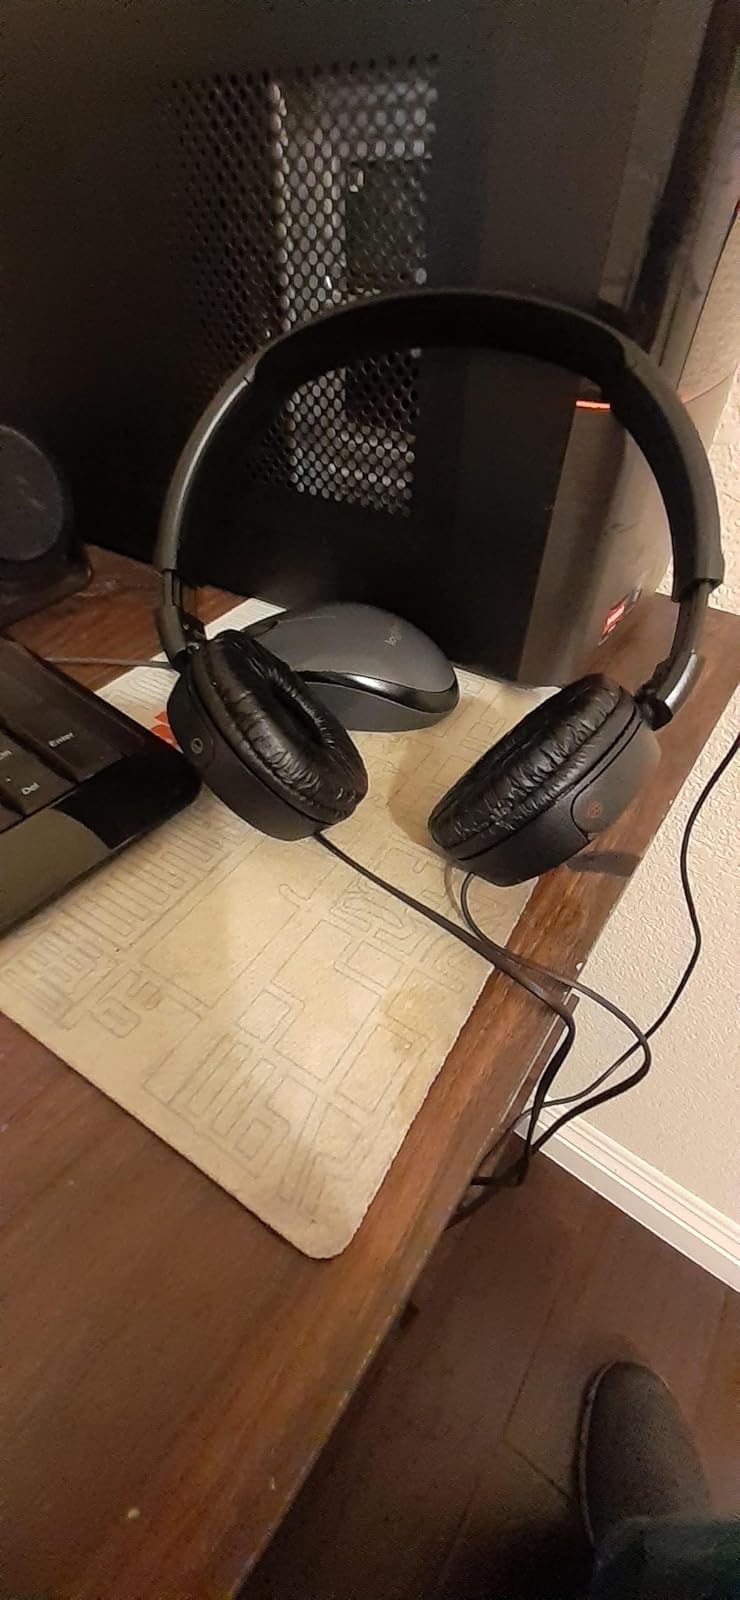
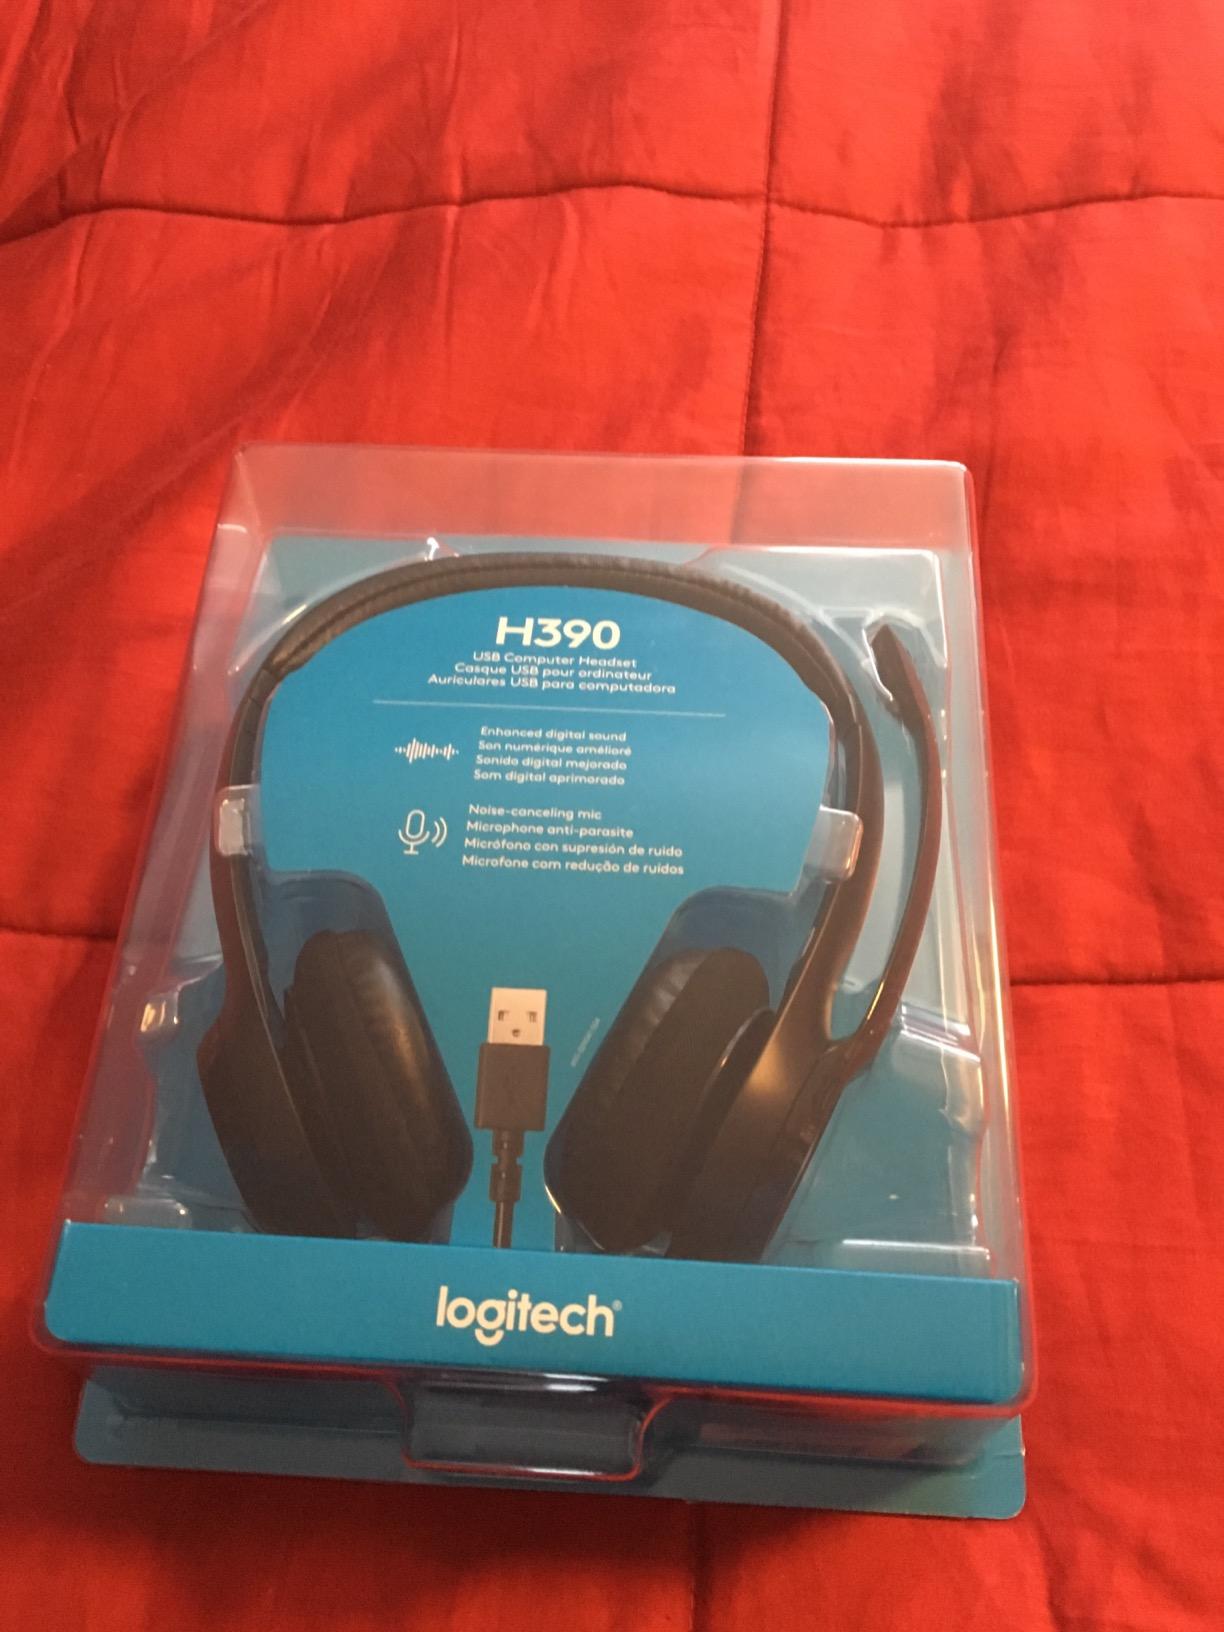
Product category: headphones
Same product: no